Italian battleship Andrea Doria

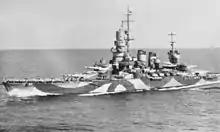
"Andrea Doria" sailing to Malta for internment, September 9, 1943.

"Andrea Doria" was still out of service in 1939 when the Second World War broke out in Europe. Work was finished by October 1940, and on the 26th of the month, she rejoined the Italian fleet in the 5th Division in Taranto. She was undamaged by the British attack on Taranto on the night of 11–12 November, and was sent to Naples on the 12th. In early December, the Italian Navy reorganized the fleet; "Andrea Doria" remained in the 5th Division, along with the battleship . She undertook her first operation in early January with the new battleship in response to Operation Excess, a complex series of British convoys to Malta. The Italian battleships were unable to locate any British forces, and so returned to port by 11 January. On 8 February, "Andrea Doria" sortied again, along with "Vittorio Veneto" and "Giulio Cesare", in response to reports of a British fleet in the area. They were steaming off Sardinia when they received word that the Royal Navy had bombarded Genoa in Operation Grog; they immediately turned north to intercept the British, but failed to locate them in heavy fog.